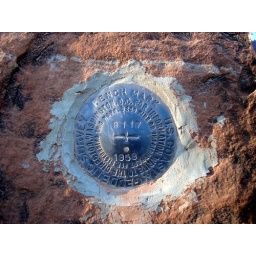
Embedded in the rock wall off the road at North Fork Mule Canyon in southern Utah.